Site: brandenburg
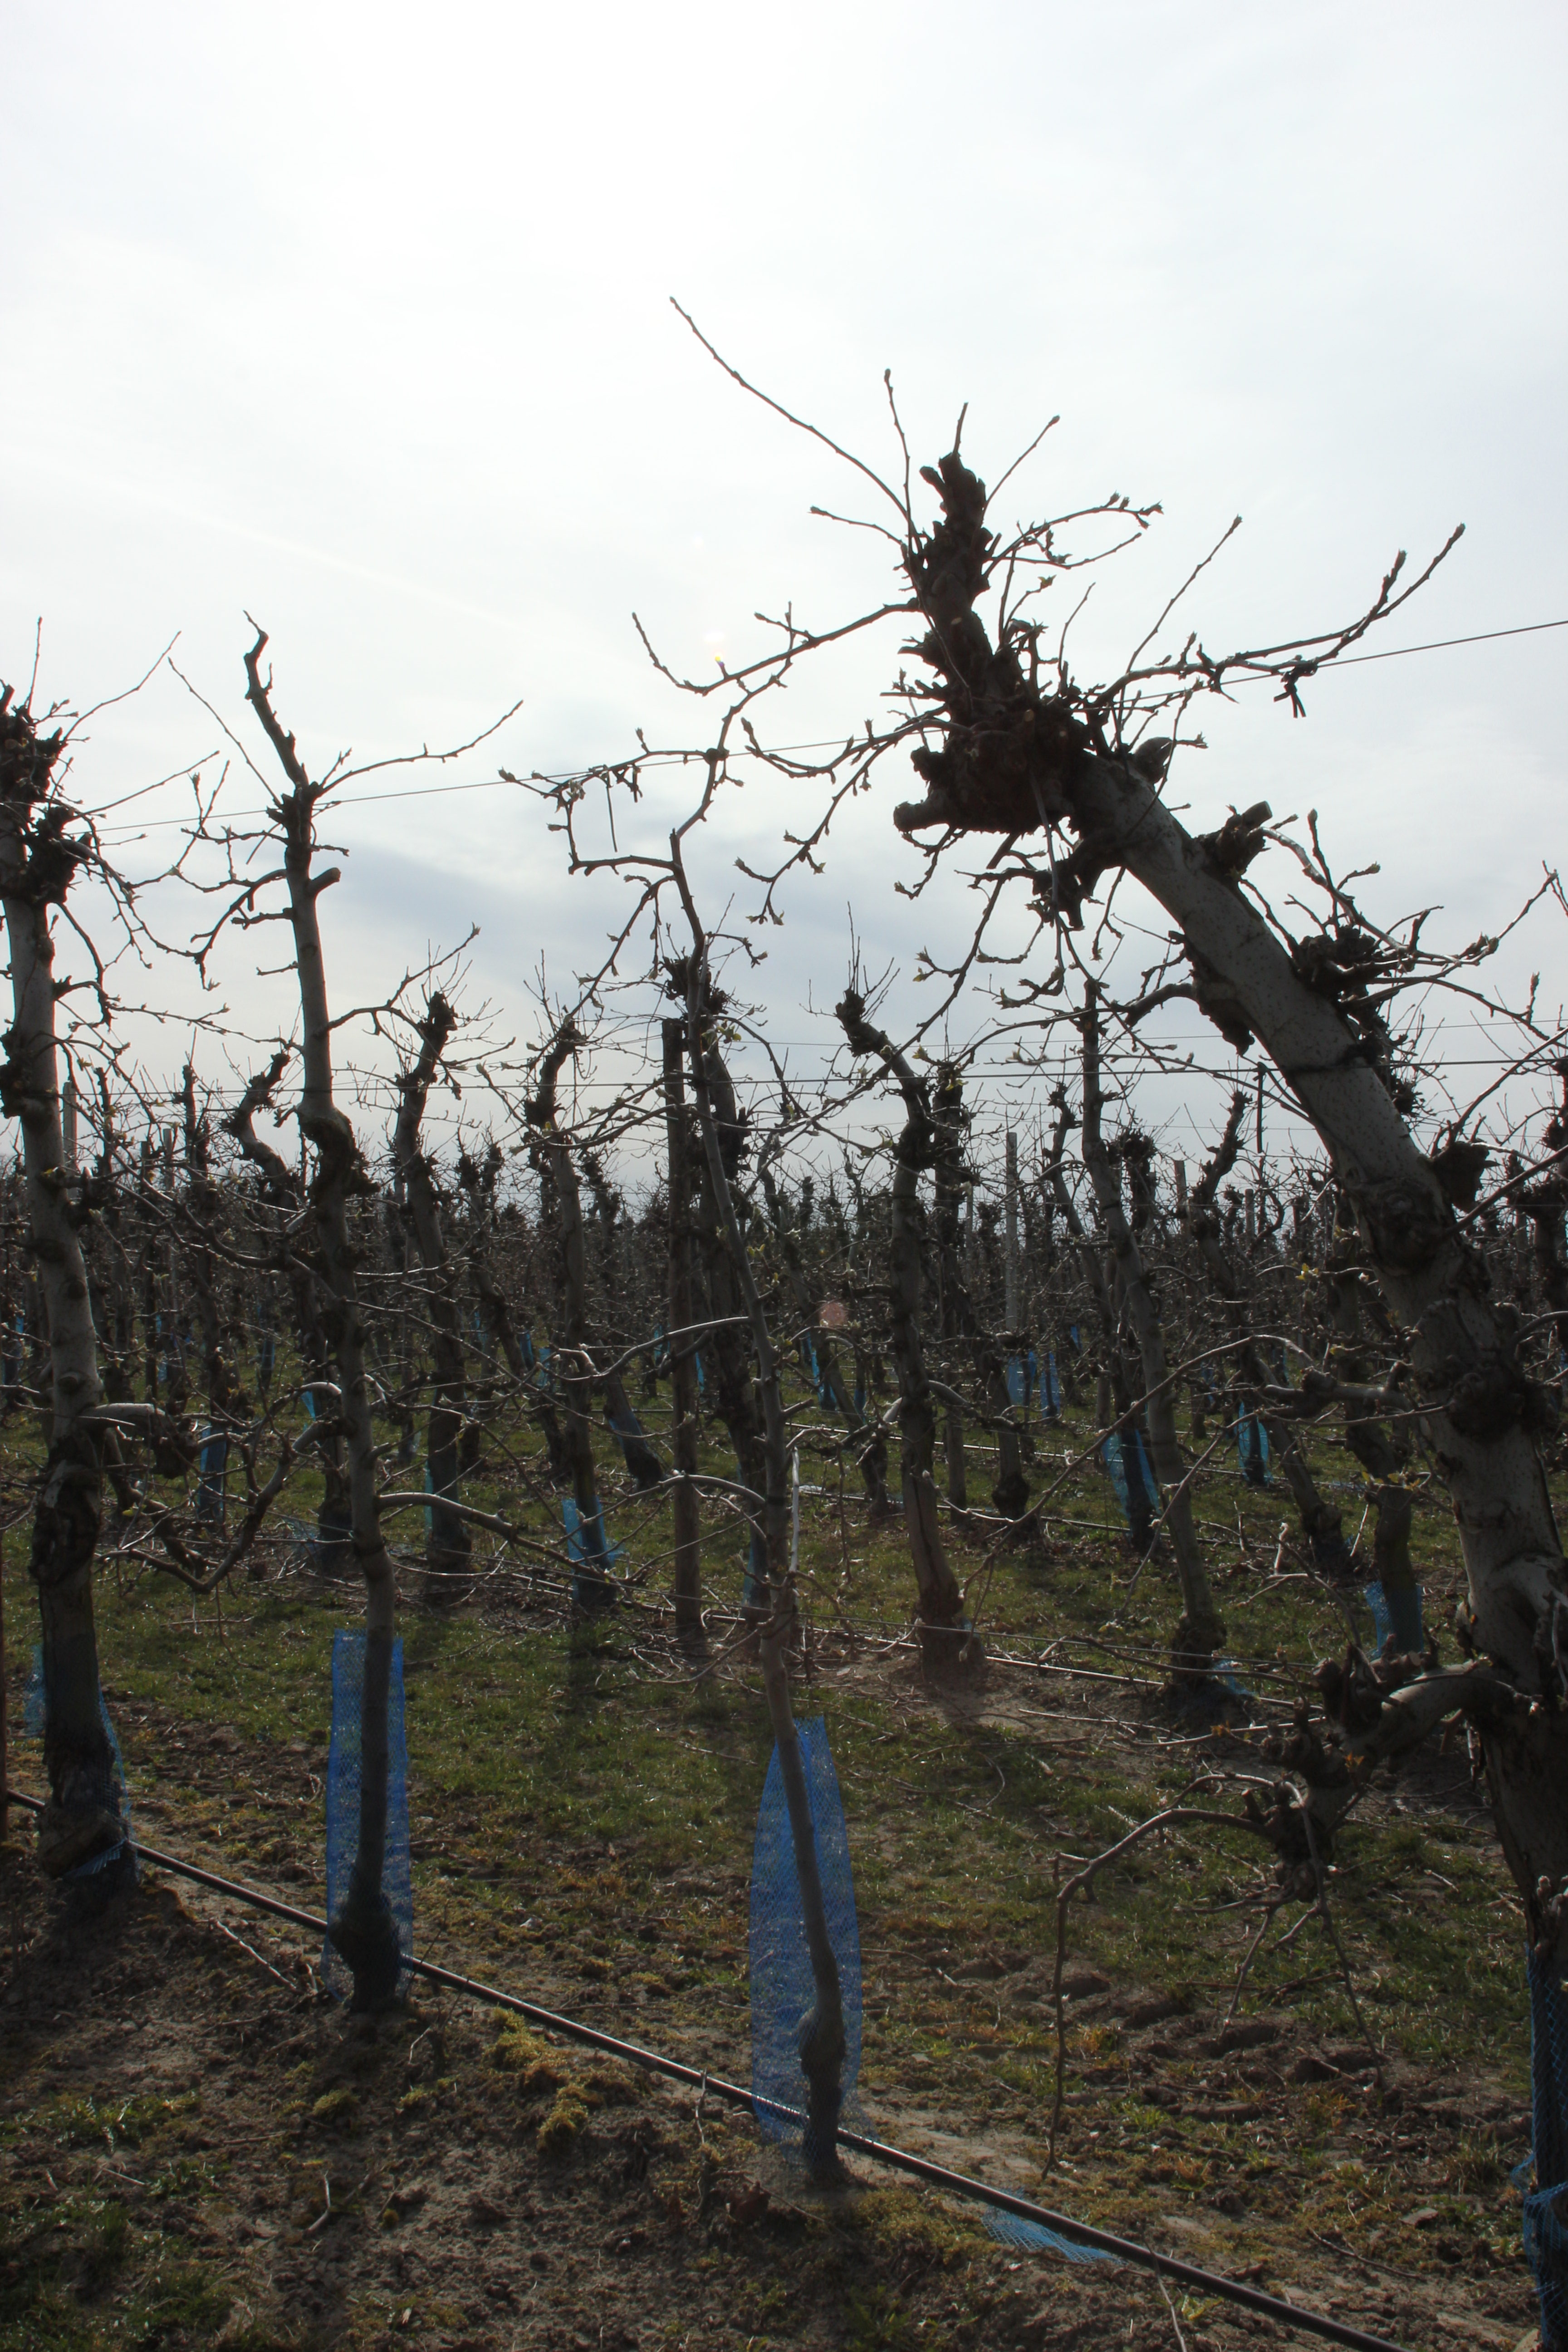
Growth stage (BBCH 54): Inflorescence emergence